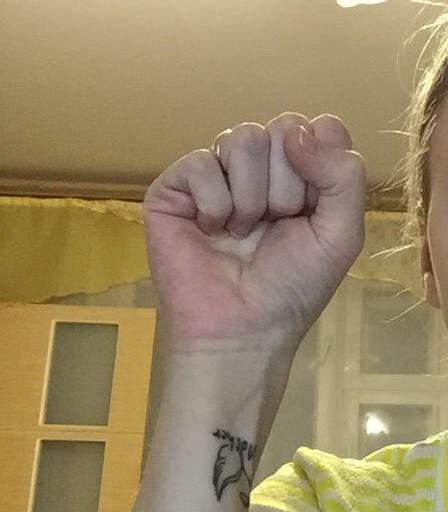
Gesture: fist